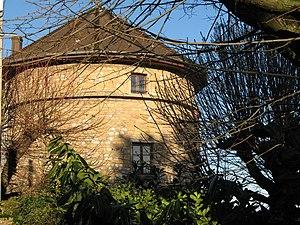
Tour Rissler, à proximité de la Croix Rampau, sur la commune de Poleymieux-au-Mont-d'Or
La Croix Rampau, avec ses 464 mètres d'altitude, est un des sommets des monts d'Or, au nord-ouest de Lyon. Elle est située sur le territoire de la commune de Poleymieux-au-Mont-d'Or.
Poleymieux-au-Mont-d'Or est une commune française située dans la métropole de Lyon, en région Auvergne-Rhône-Alpes.